Sd.Kfz. 2

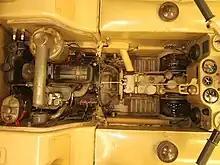
View from above on the drivetrain of a 1942 NSU Kettenkrad. Driver's seat removed.

The started its life as a light tractor for airborne troops. The vehicle was designed to be delivered by Junkers Ju 52 aircraft, though not by parachute. The vehicle had the advantage of being the only gun tractor small enough to fit inside the hold of the Ju 52, and was the lightest mass-produced German military vehicle to use the complex overlapped and interleaved road wheels used on almost all German military half-tracked vehicles of World War II.